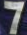
Number: 7